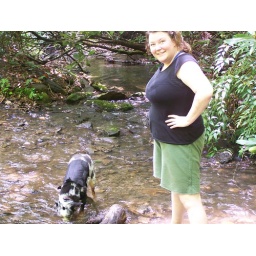
The dog is intrigued, and the water is clear and warm; perfect for dipping our feet in and shooting the shit.